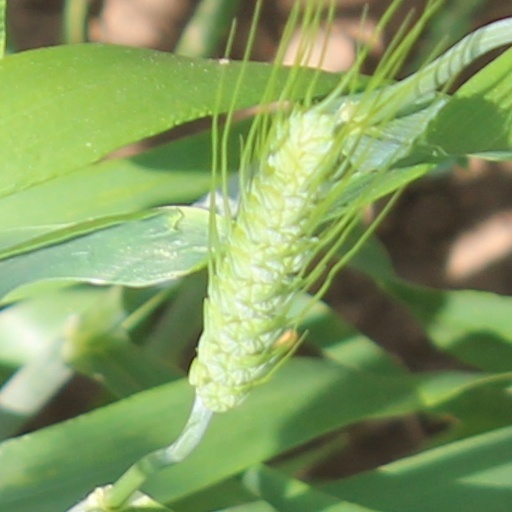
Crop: wheat